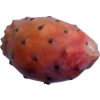
Label: cactus_fruit_red